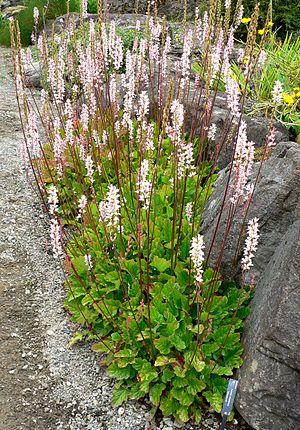
Francoa sonchifolia est une espèce vivace de la famille des Francoaceae originaire du Chili.
La famille des Francoaceae est une petite famille de plantes dicotylédones de l'ordre des Geraniales qui comprend deux espèces.